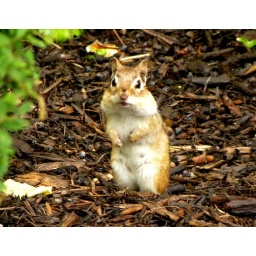
While I was taking pictures of flowers in the garden, I noticed this cute little guy checking me out!